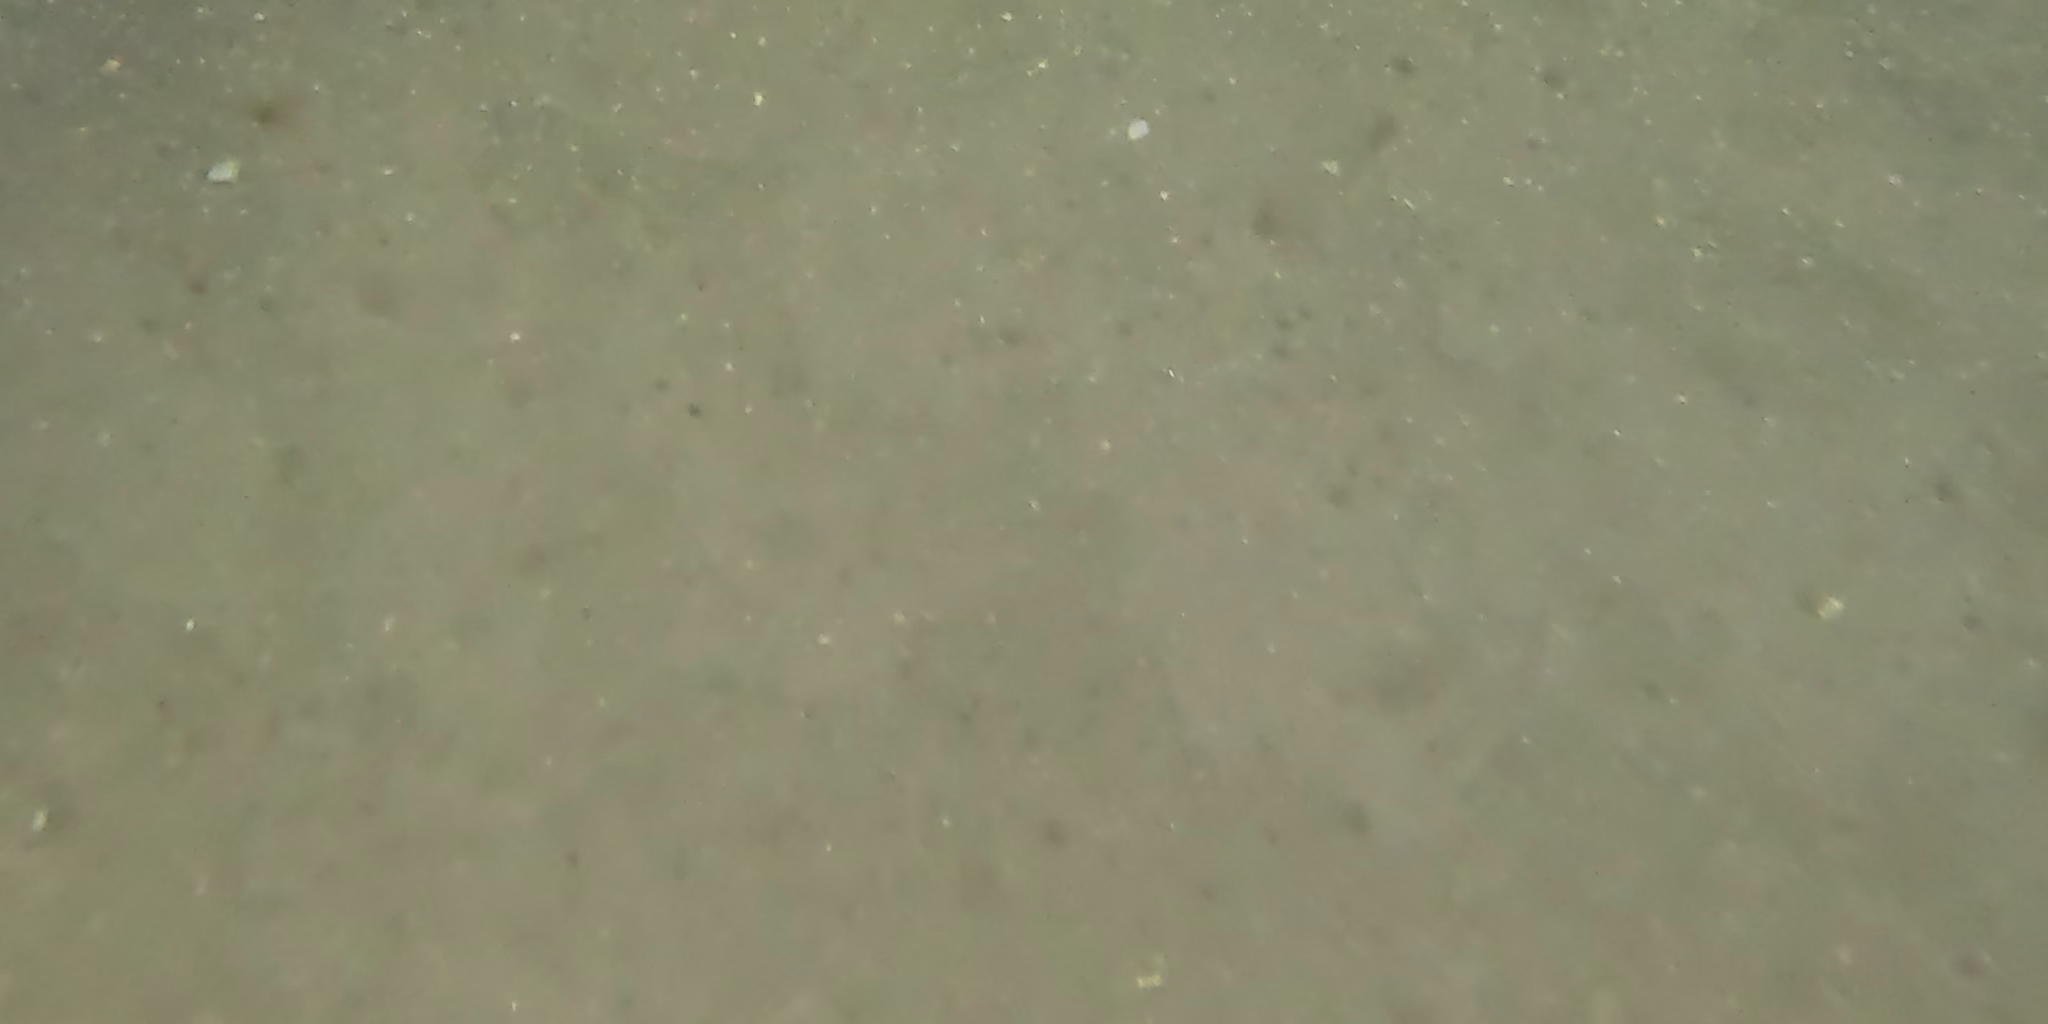
Seabed habitat: sand